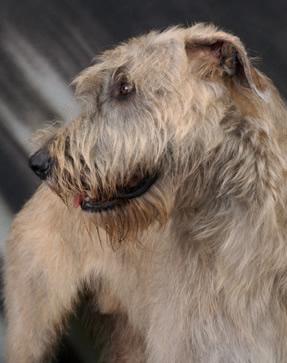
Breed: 224-n000056-Scottish_deerhound